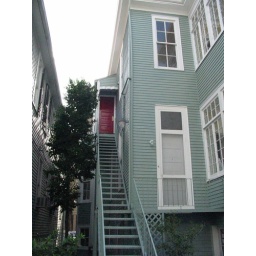
The red door is the back entry. The stairs were wooden at one time and the space under the awning was open.